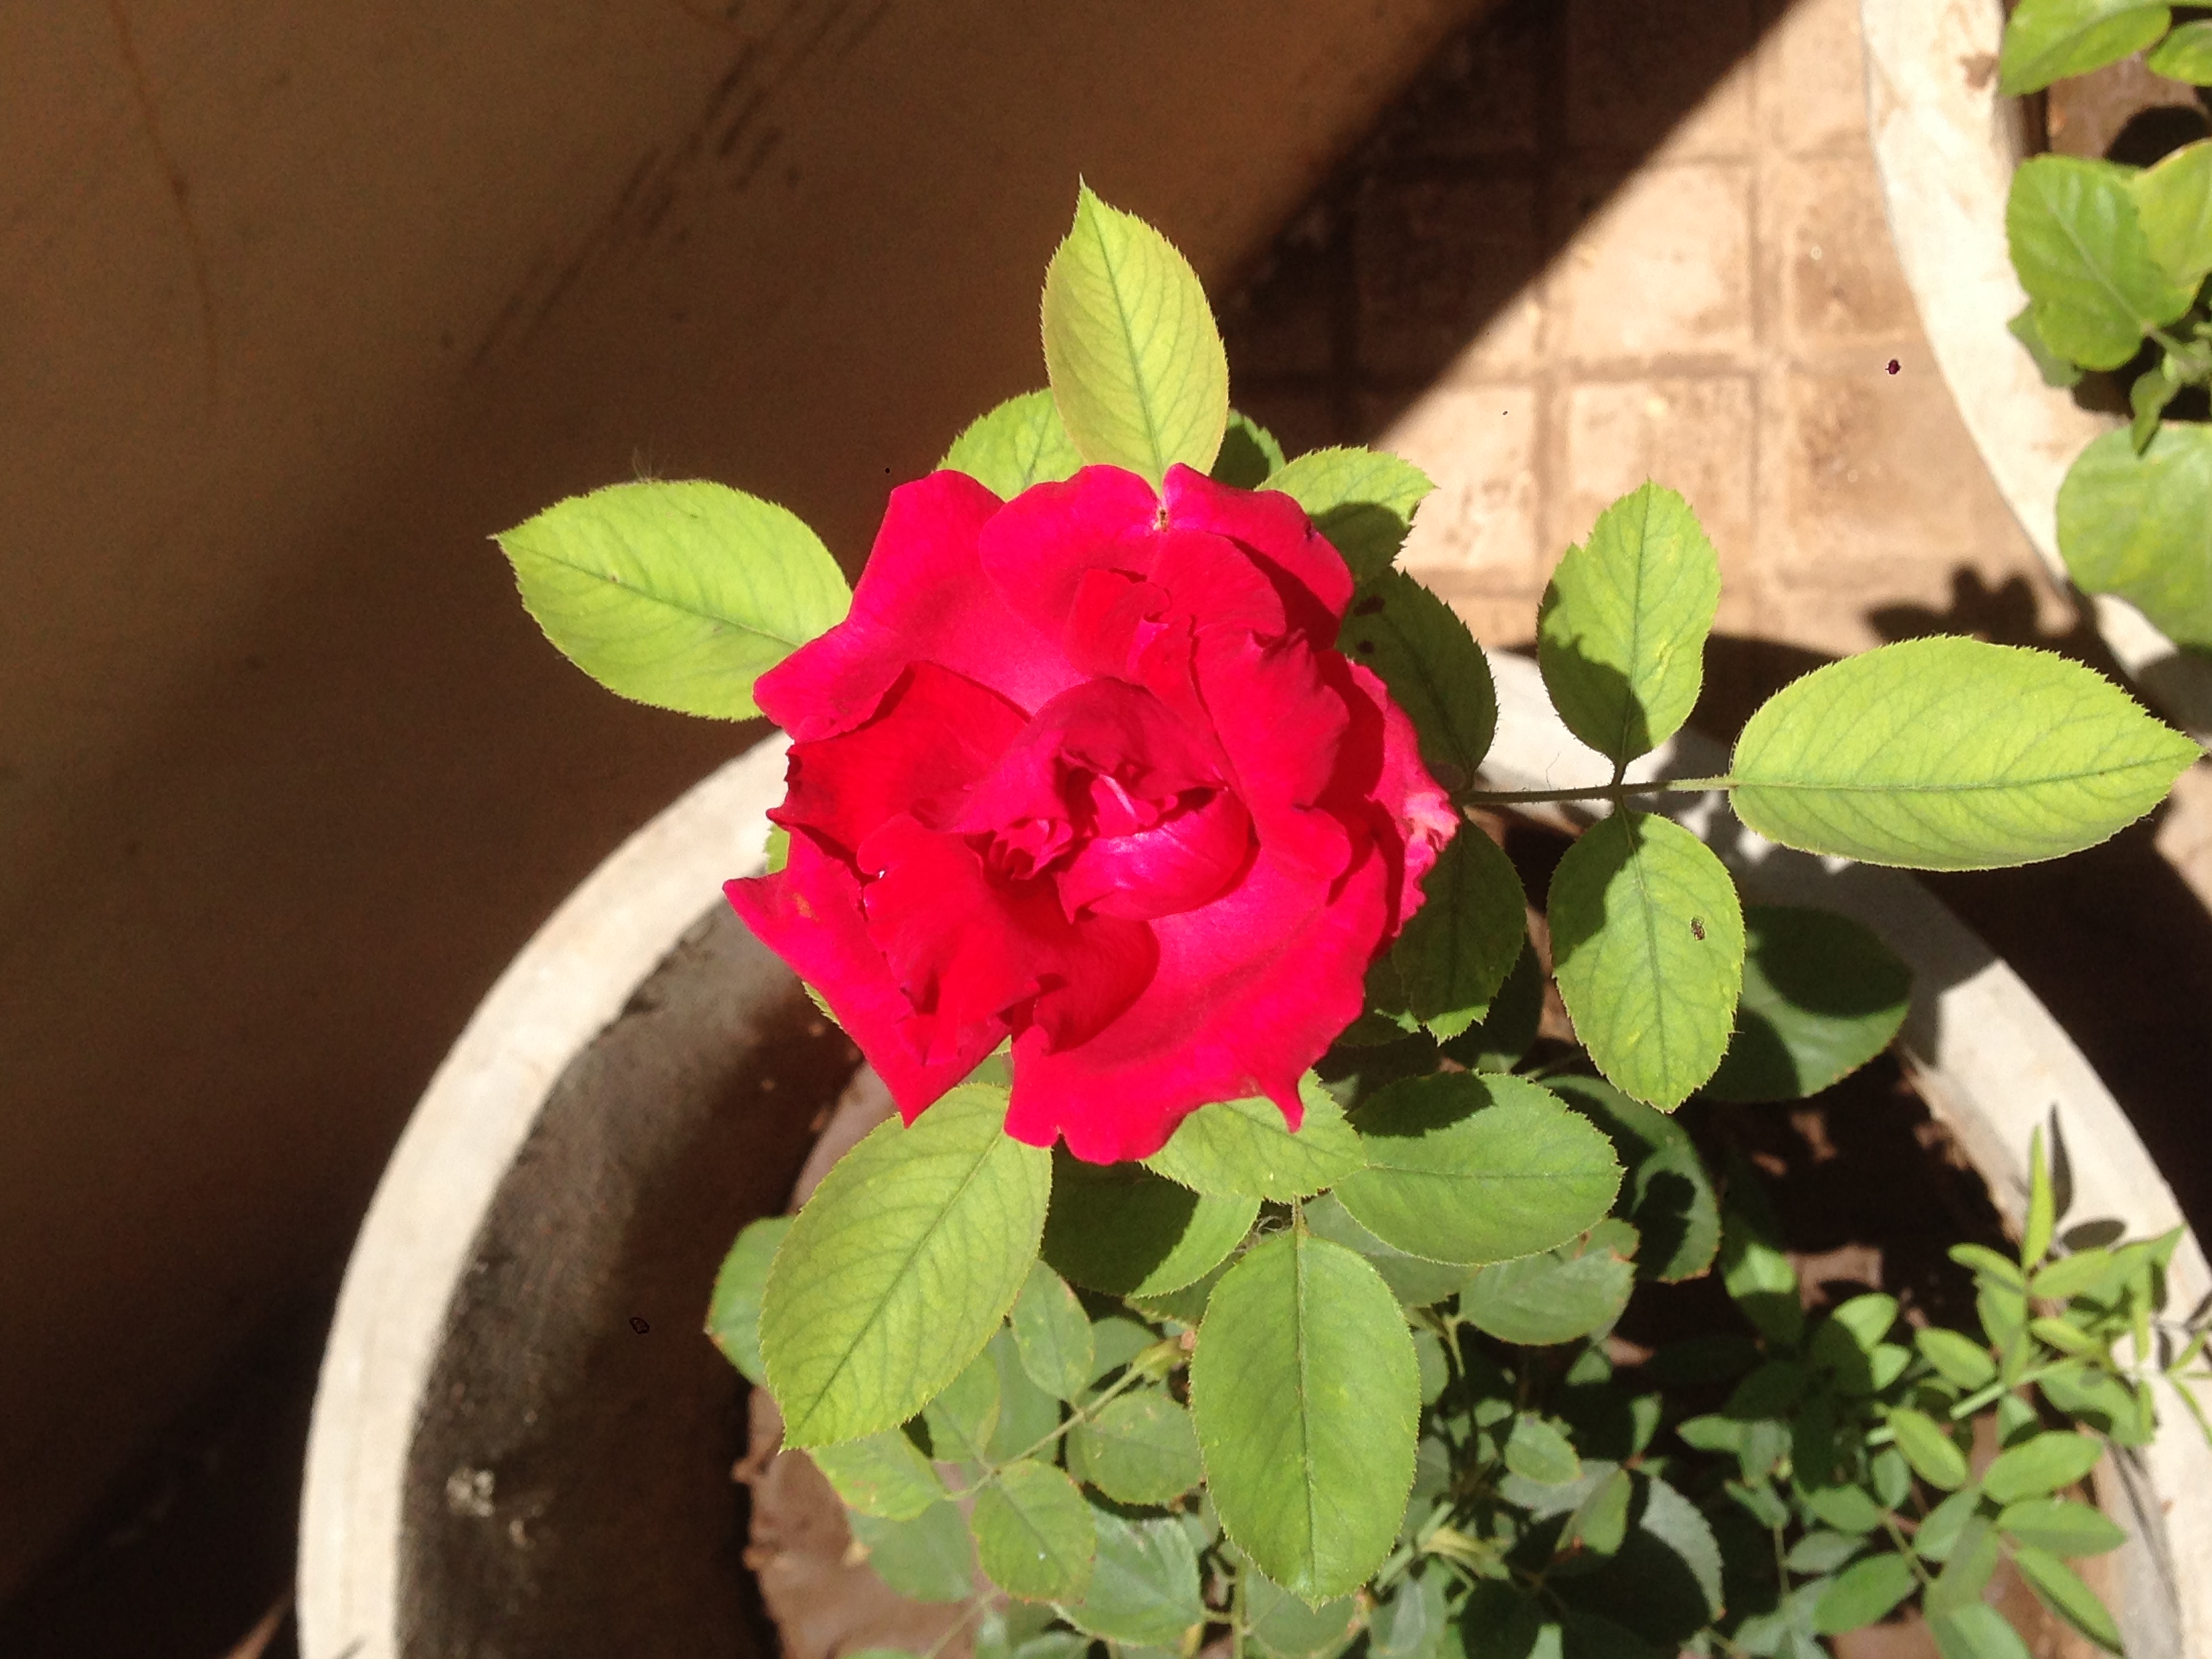
red, rose, flower, flowering plant, pink, plant, petal, rose family, garden roses, leaf, spring, floribunda, rose order, soil, camellia, garden, annual plant, impatiens, china rose, perennial plant